Mannar District

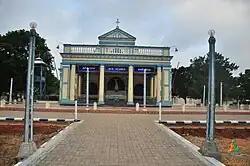
Shrine of Our Lady of Madhu

Mannar is part of the 'Catholic Belt' extending from Negombo to Jaffna. Portuguese first arrived in Colombo and established Catholicism in areas around Chilaw and further expanded their rule into Nagar Kovil, Kanyakumari and Tuticorin area. Thus the whole of Gulf of Mannar could be called a Catholic Belt.